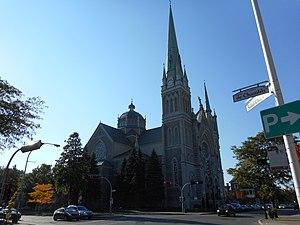
Cocathédrale Saint-Antoine-de-Padoue, rue Saint-Charles, Longueuil, Québec